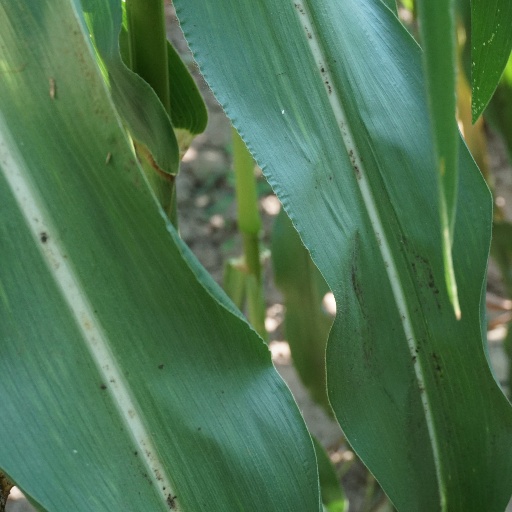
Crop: maize; corn